Sakhi Ke Biyah

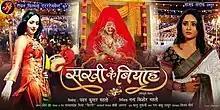
Theatrical release poster

Sakhi Ke Biyah ( "Friends's marriage") is a 2019 Indian Bhojpuri-language action drama film directed by Nand Kishore Mahto and produced by Pawan Kumar Mahto under the banner: Royal Films Entertainment. The film stars Bhojpuri-singer Sunil Sagar and Rani Chatterjee in the lead with Gopal Rai, Brijesh Tripathi and Maya Yadav cast in the supporting roles. It was initially slated to be released on 4 May 2018 but that didn't occur.